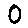
Label: 0